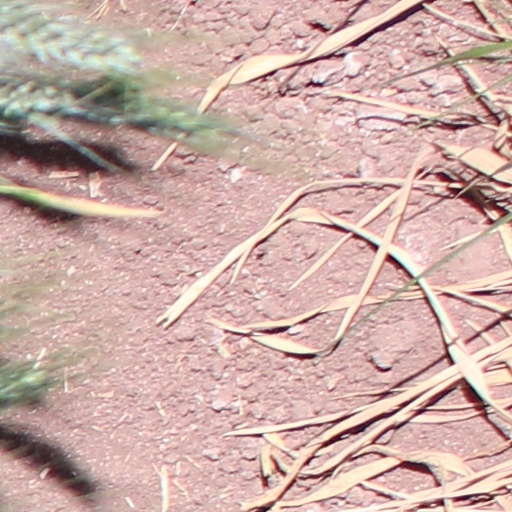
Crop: wheat